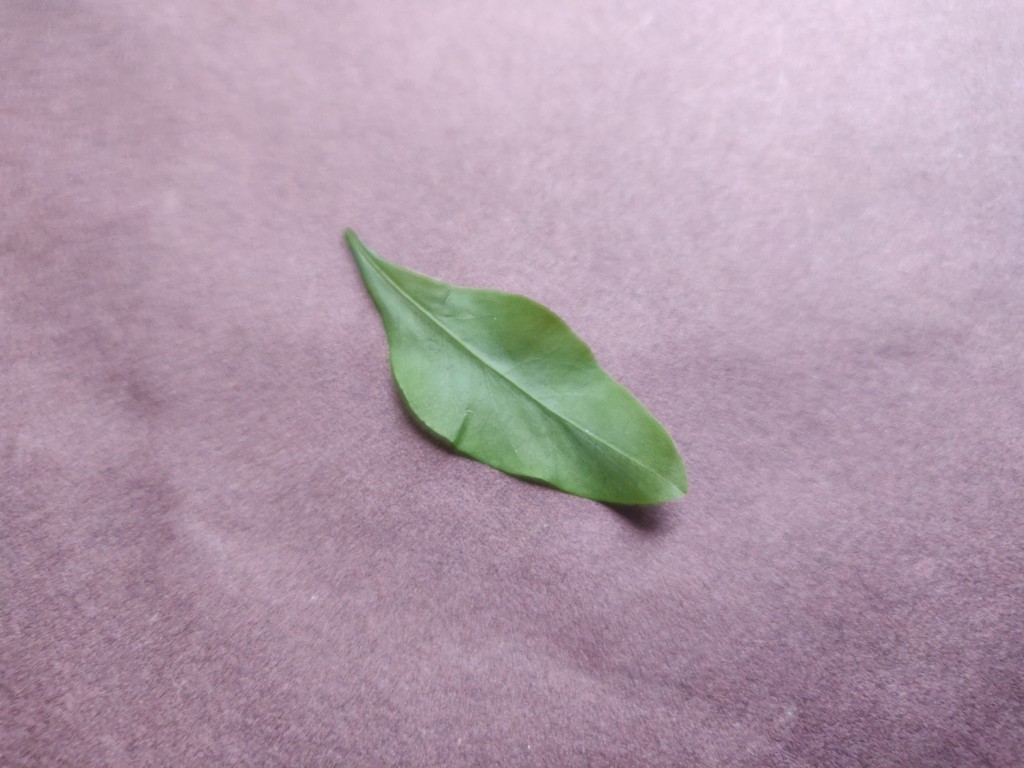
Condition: Healthy
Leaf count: single
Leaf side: front